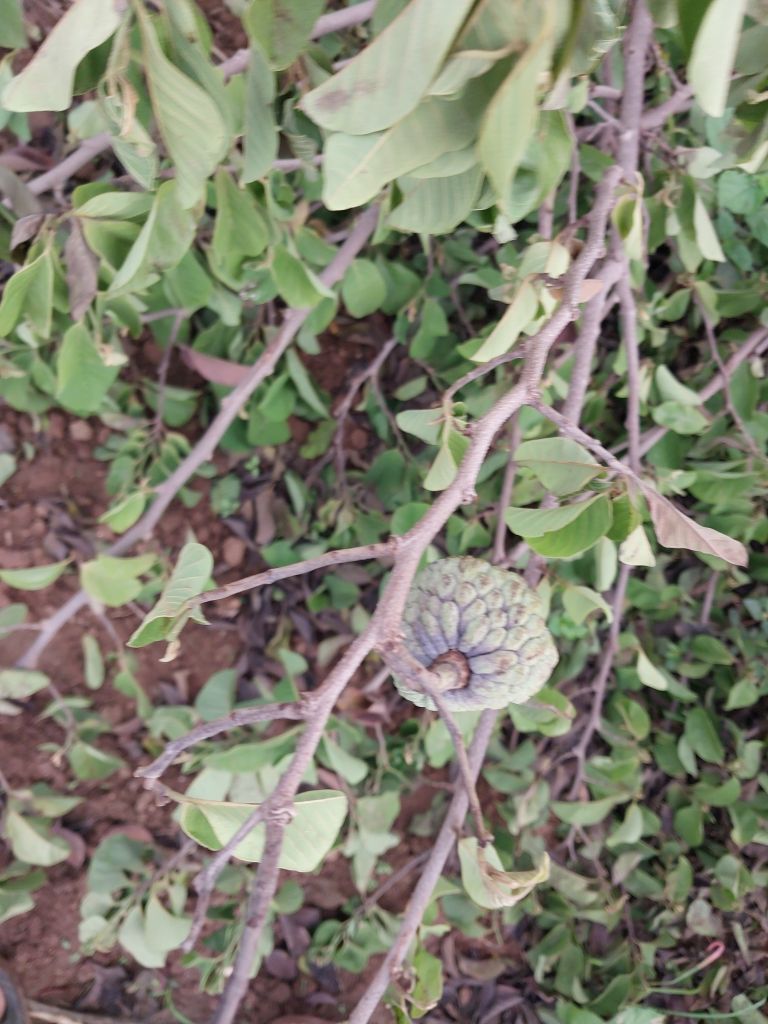
Disease label: Blank Canker